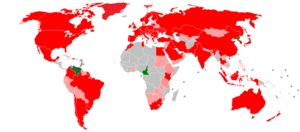
Meterkonventionen
Medlemslandene markeret i rødt.